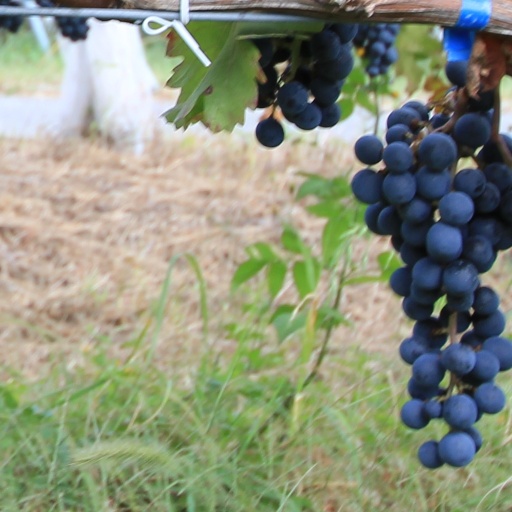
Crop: grape